Zara (character)

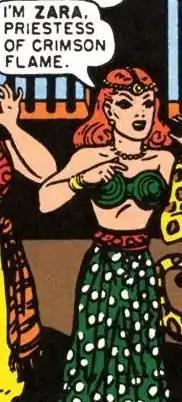
The Golden Age Zara in "Wonder Woman" (vol. 1) #28 (1948); art by Harry G. Peter.

Zara was an Arab girl and wore belly dancer attire. According to her tales, she was sold into slavery as a child by her father, which created in her an intense hatred of men. Using a flair for pyrotechnics, she eventually created a new religion (The Cult of the Crimson Flame), which had swept the globe. She utilized the "crimson flame", which William Moulton Marston created as an allegory of inducement emotion. Zara rigged various fire-based effects to dazzle her followers and keep them in thrall to her. After her initial defeat by Wonder Woman, the Cult went underground and Zara was able to scare up at least one follower to do her bidding when she joined Villainy Inc.